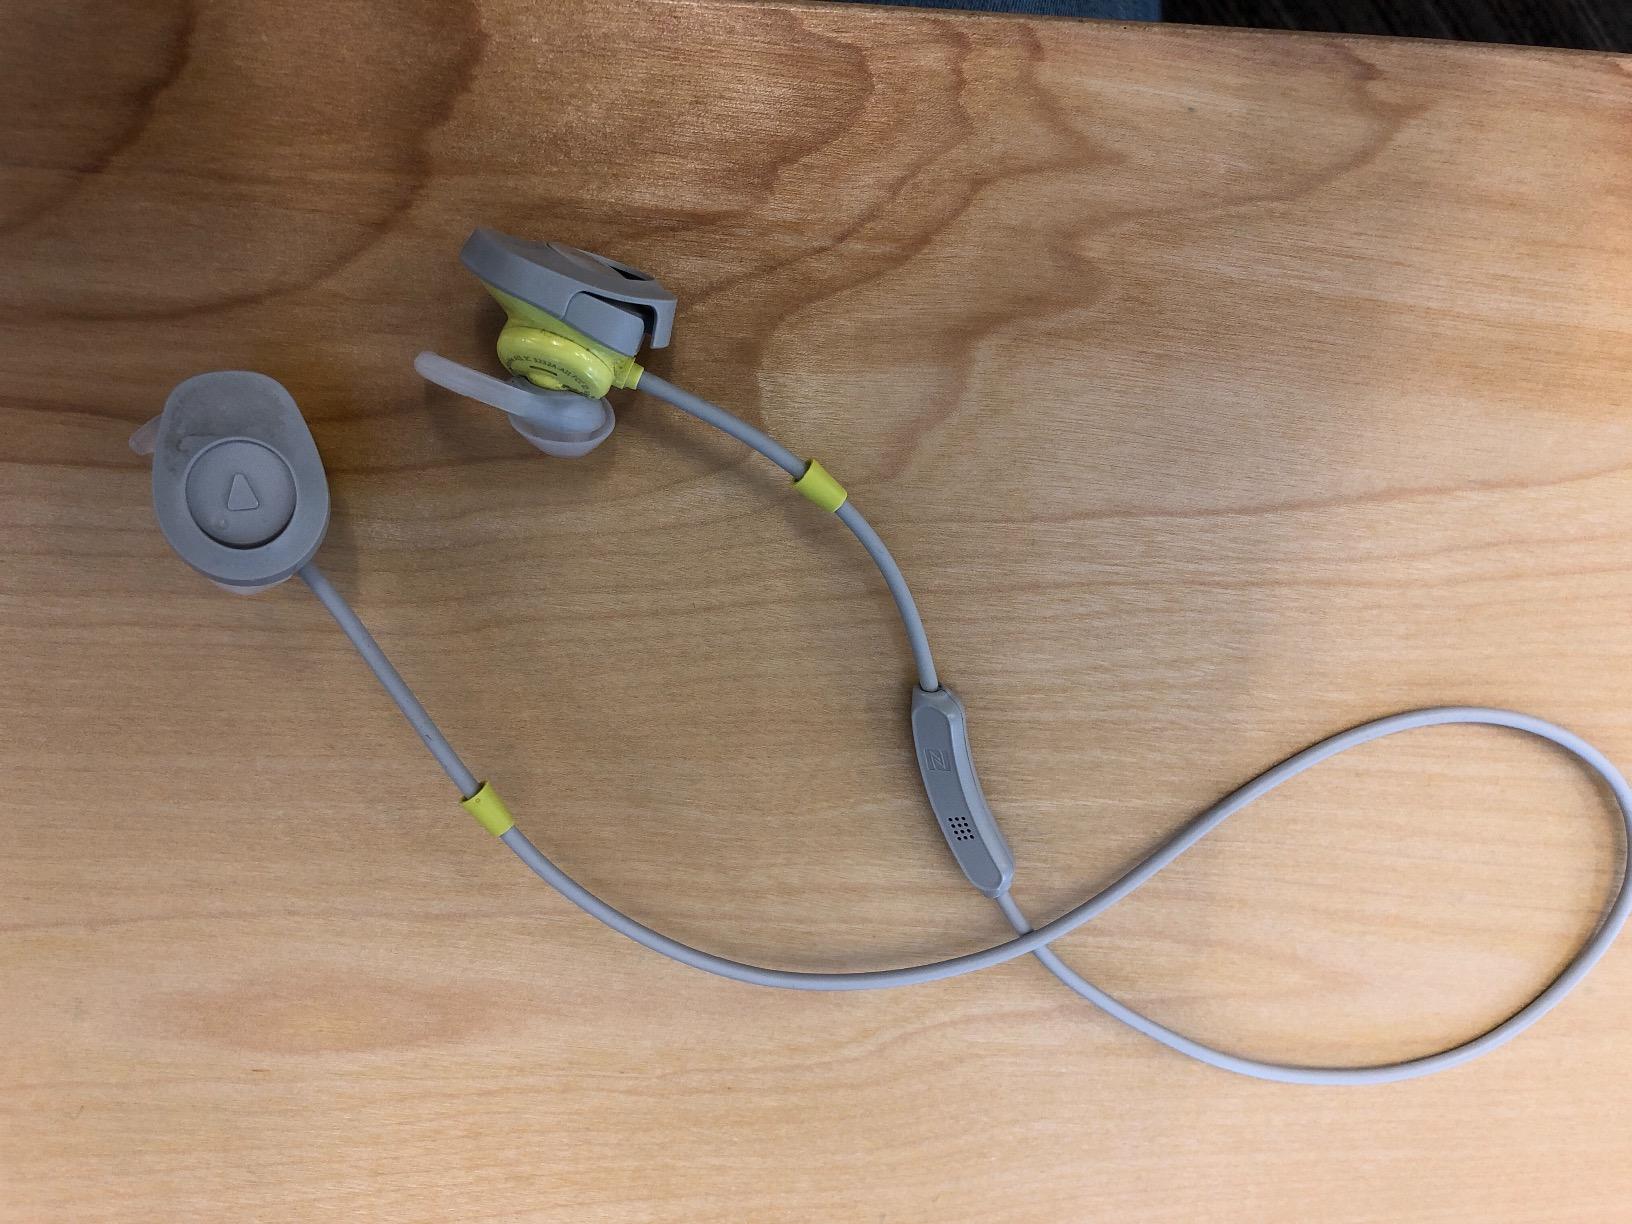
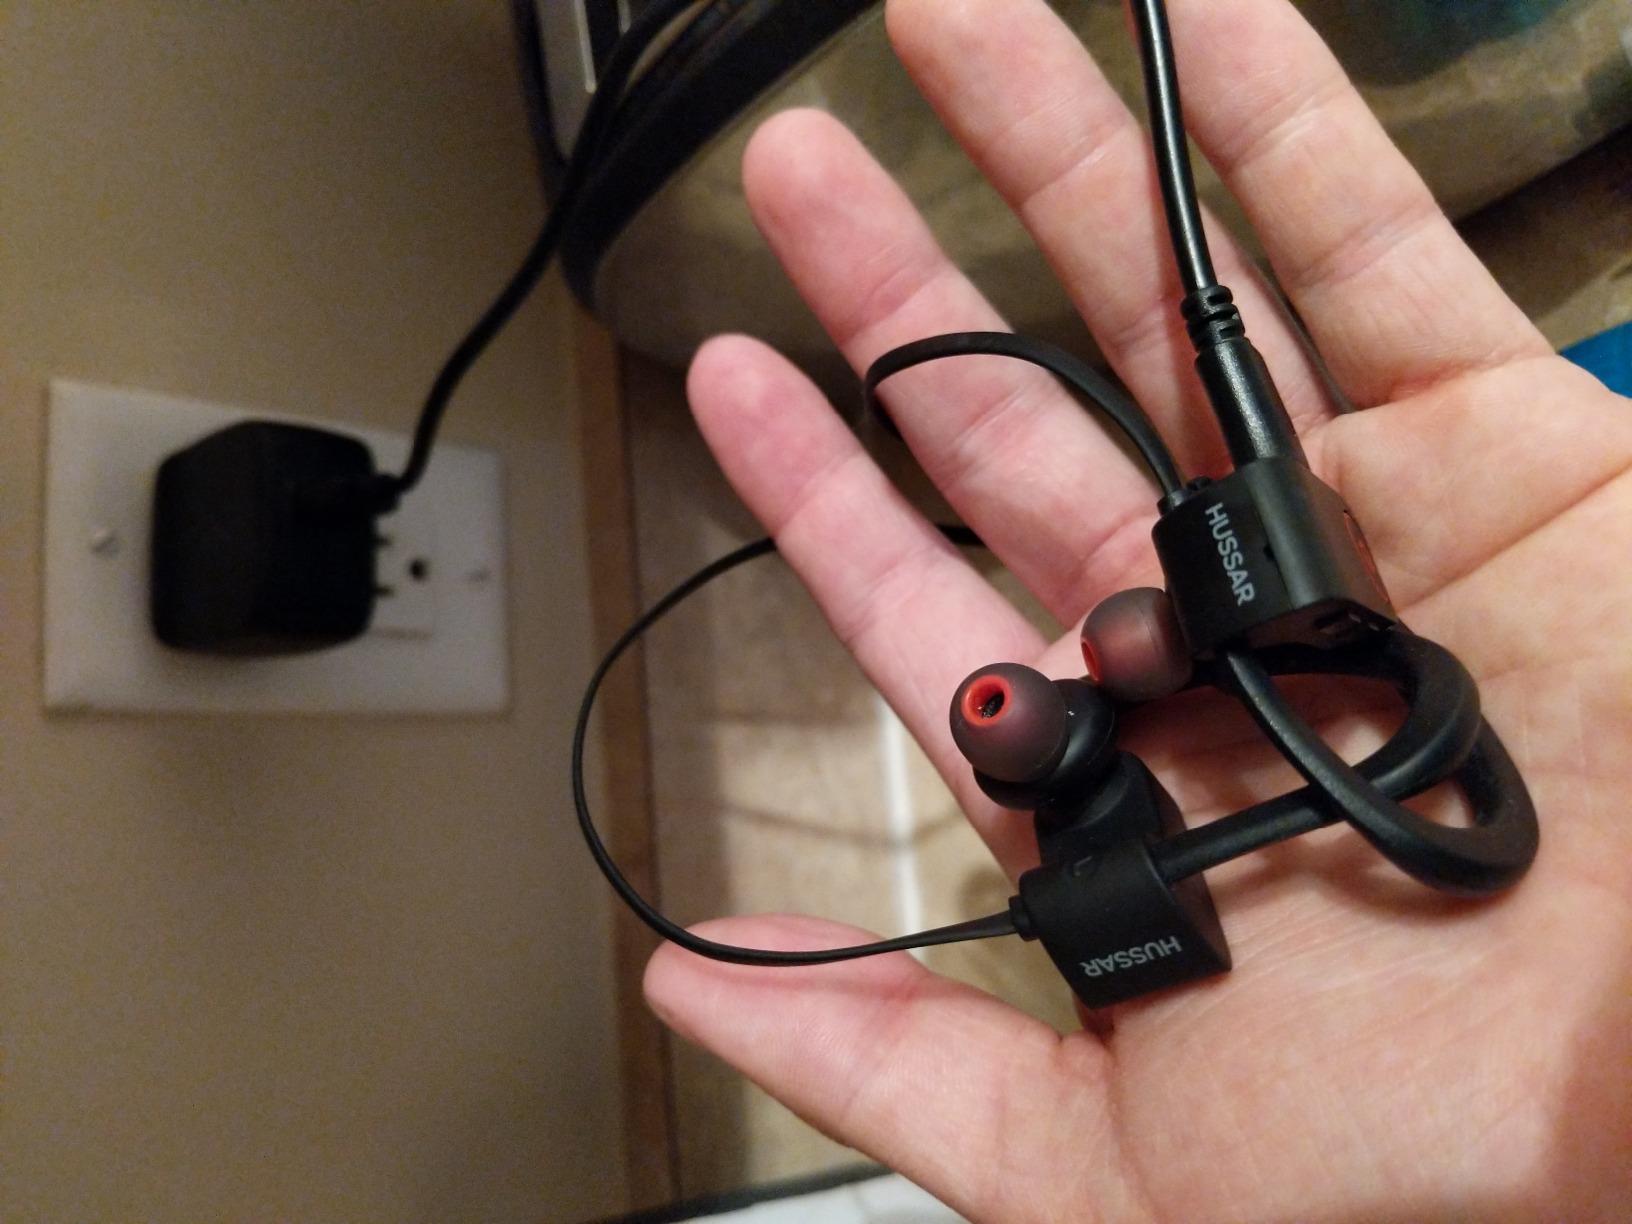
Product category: headphones
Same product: no